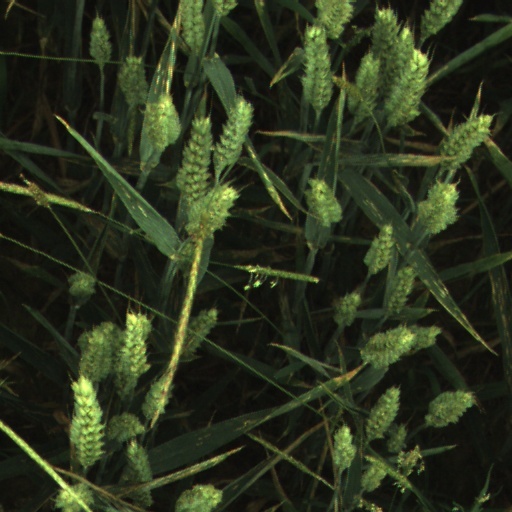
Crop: wheat